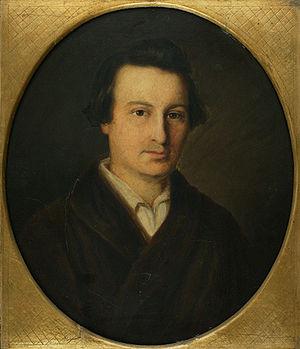
Christian Johann Heinrich Heine [ˈkʁɪsti̯an ˈjoːhan ˈhaɪnʁɪç ˈhaɪnə], né le 13 décembre 1797 à Düsseldorf, Duché de Berg, sous le nom de Harry Heine et mort le 17 février 1856 à Paris sous le nom de Henri Heine, est un écrivain allemand du XIXᵉ siècle.